Bryce Harlow

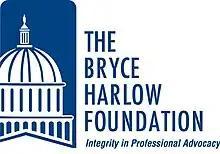
The logo of the Bryce Harlow Foundation with its tagline: "Integrity in Professional Advocacy."

The Bryce Harlow Foundation also promotes integrity in professional advocacy through workshops and advocacy forums at educational institutions in Washington, D.C. The foundation selects approximately twenty part-time Washington, D.C. area graduate students each year to receive the Bryce Harlow Fellowship. The current president of the Bryce Harlow Foundation is Barbara Faculjak.